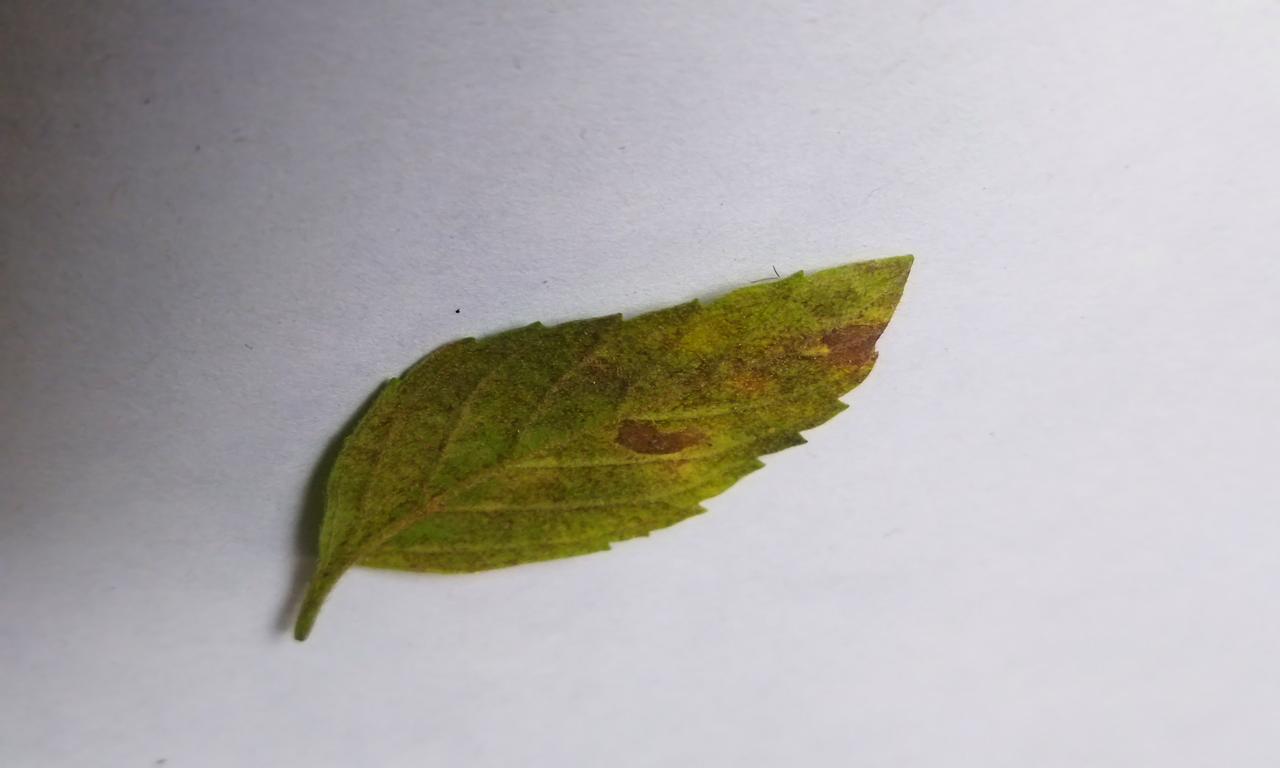
Label: Spoiled